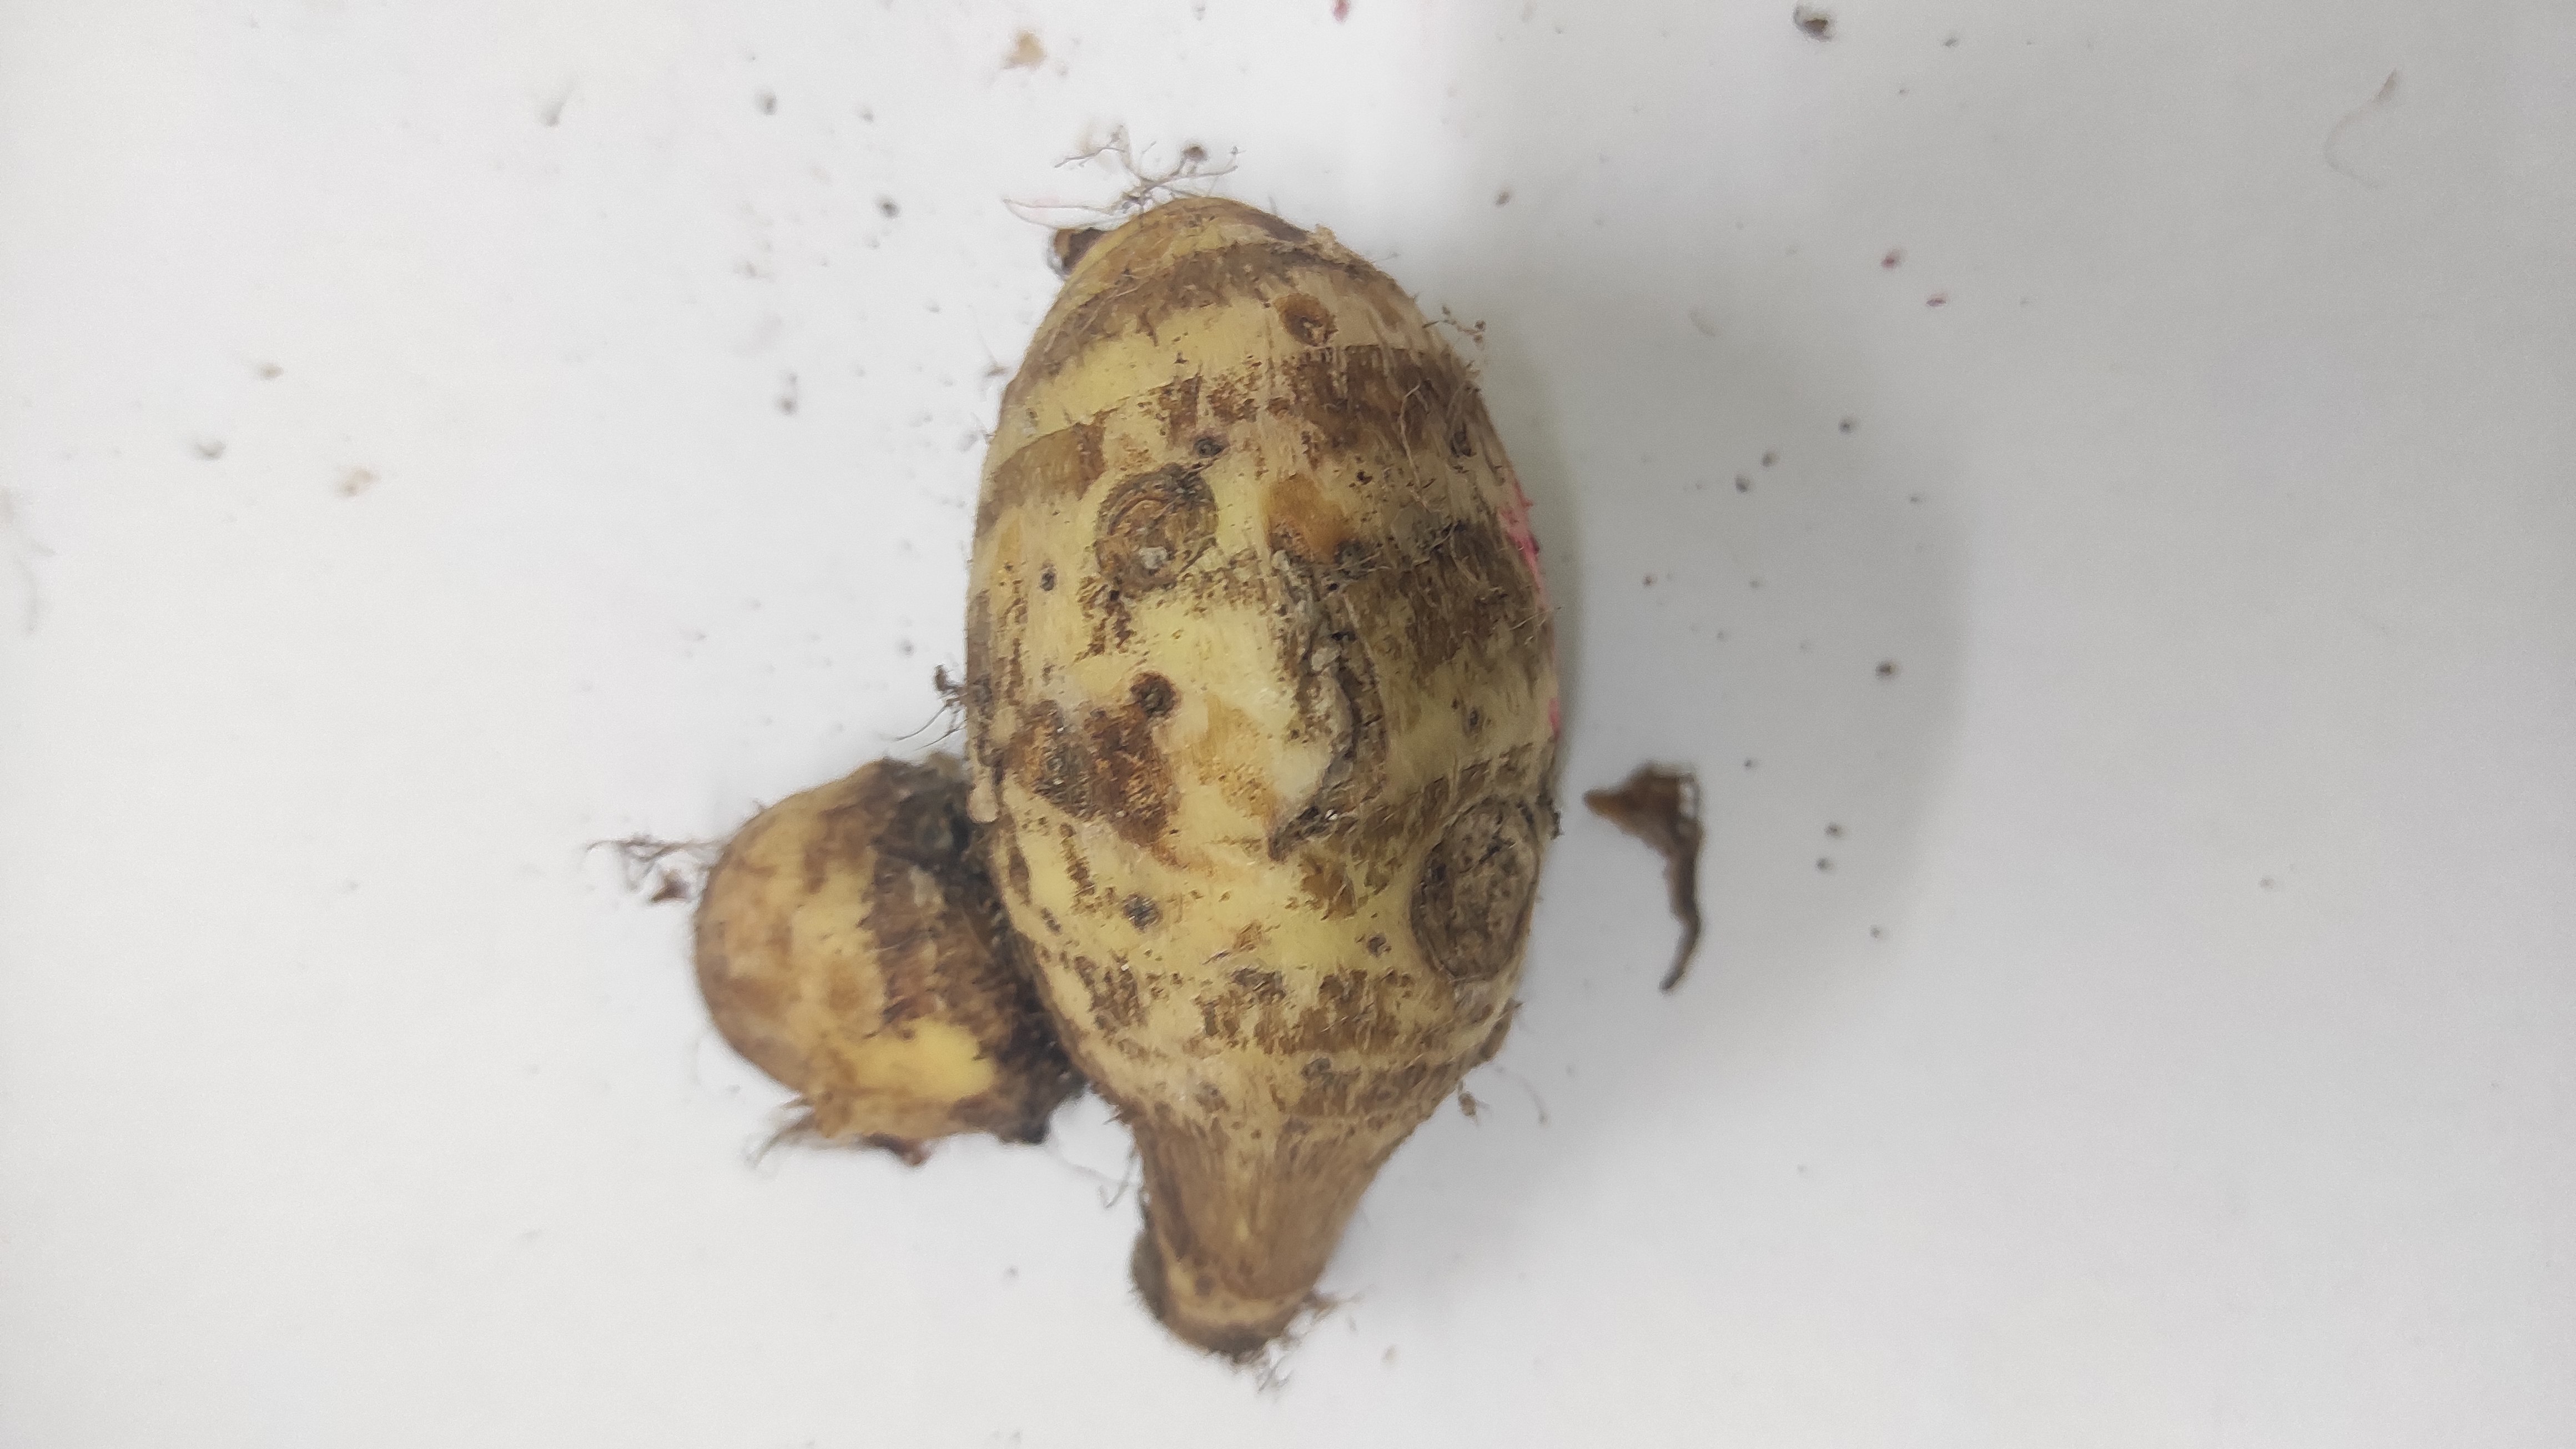
Crop: Taro root
Condition: Fresh